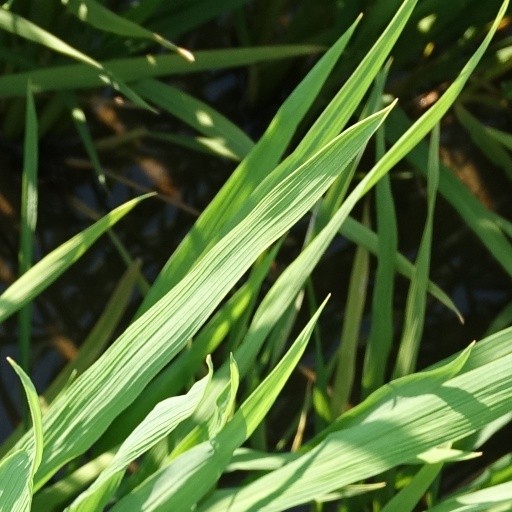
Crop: rice